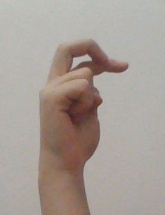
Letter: zay